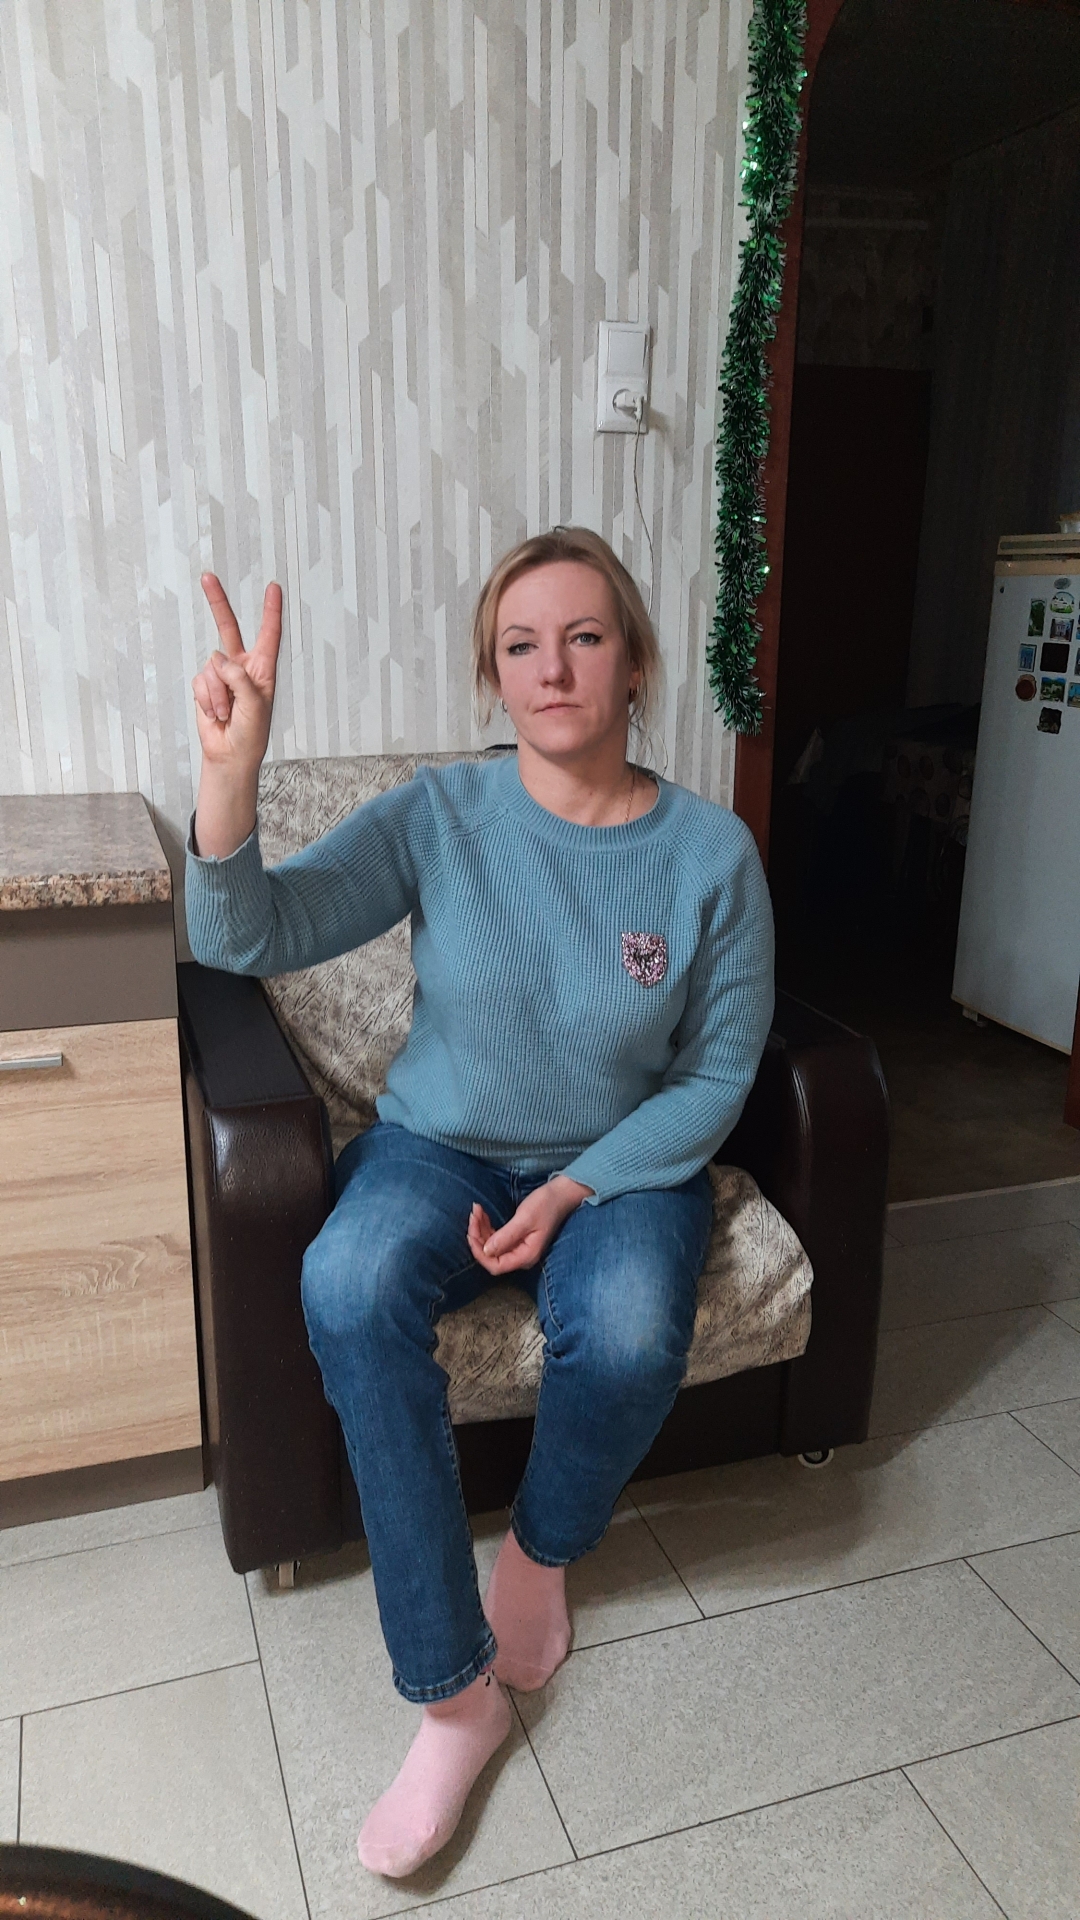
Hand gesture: peace